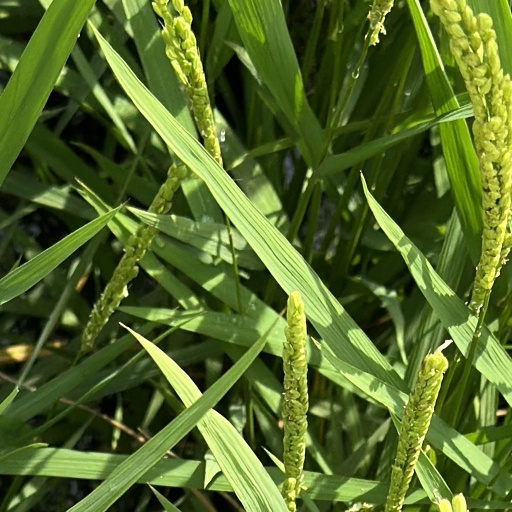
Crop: rice